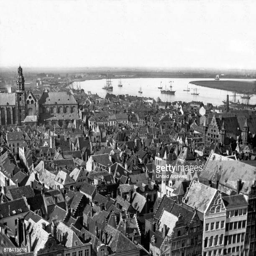
panorama view of the city